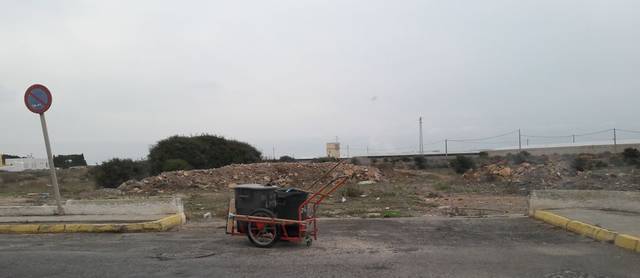
Region: Spain
Coordinates: 36.713, -2.699